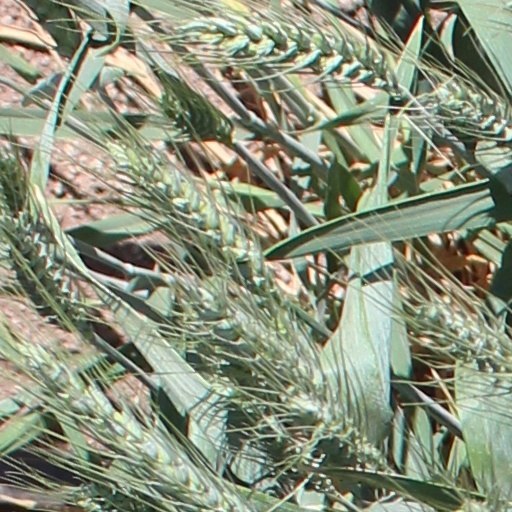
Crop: wheat